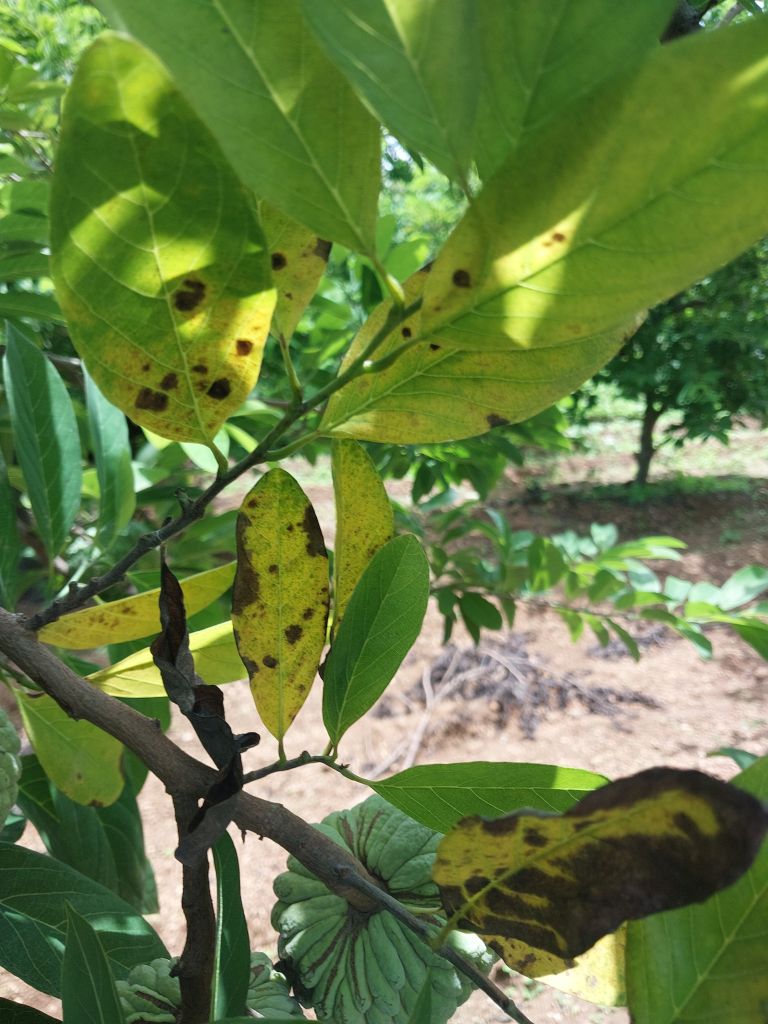
Disease label: Leaf spot on Leaves